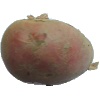
Label: red_potato